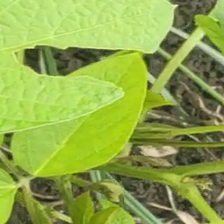
Weed species: Lavhala_(Cyperus_Rotundus)